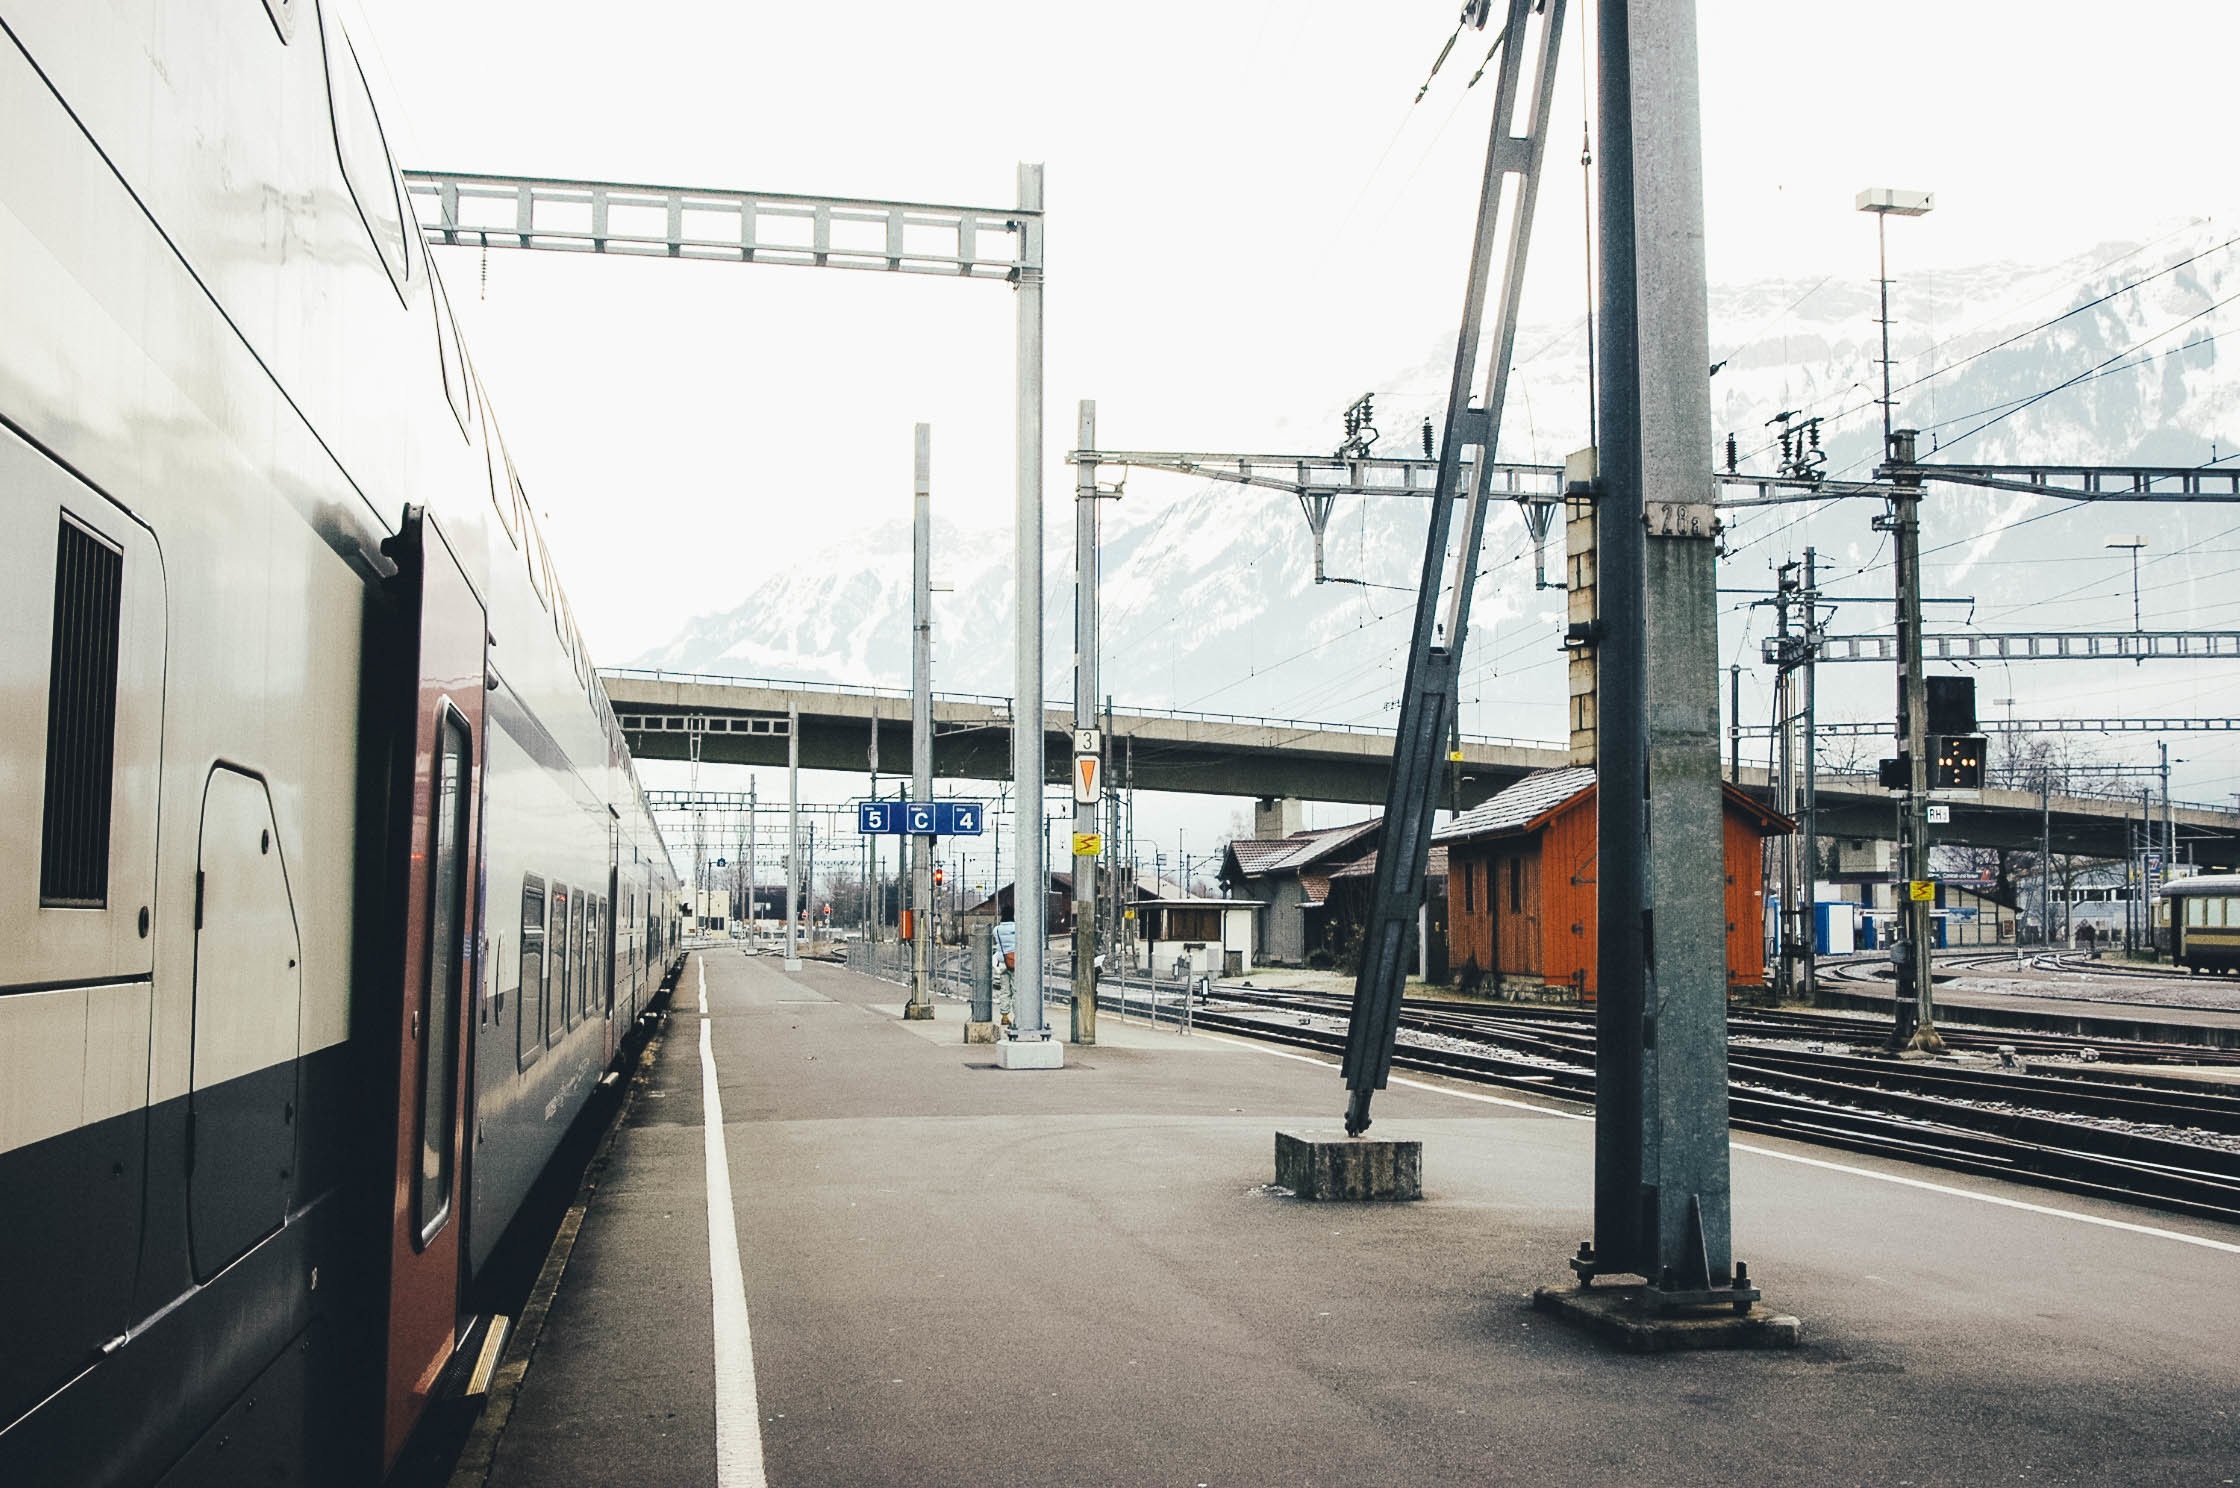
technology, track, railway, railroad, road, traffic, vintage, wagon, adventure, building, city, urban, train, travel, transportation, transport, waiting, vehicle, journey, station, train station, platform, industrial, industry, business, electricity, tourism, modern, public transport, locomotive, public, passenger, rail transport, no people, metropolitan area, high speed rail